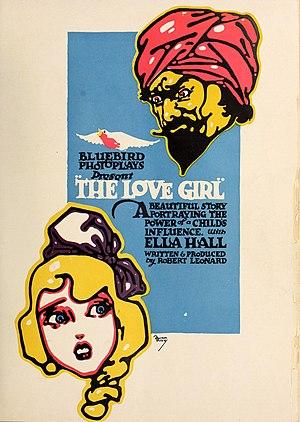
Robert Zigler Leonard, est un réalisateur, acteur, scénariste et producteur américain, né le 7 octobre 1889 à Chicago, dans l'Illinois, et mort le 27 août 1968 à Beverly Hills, en Californie.